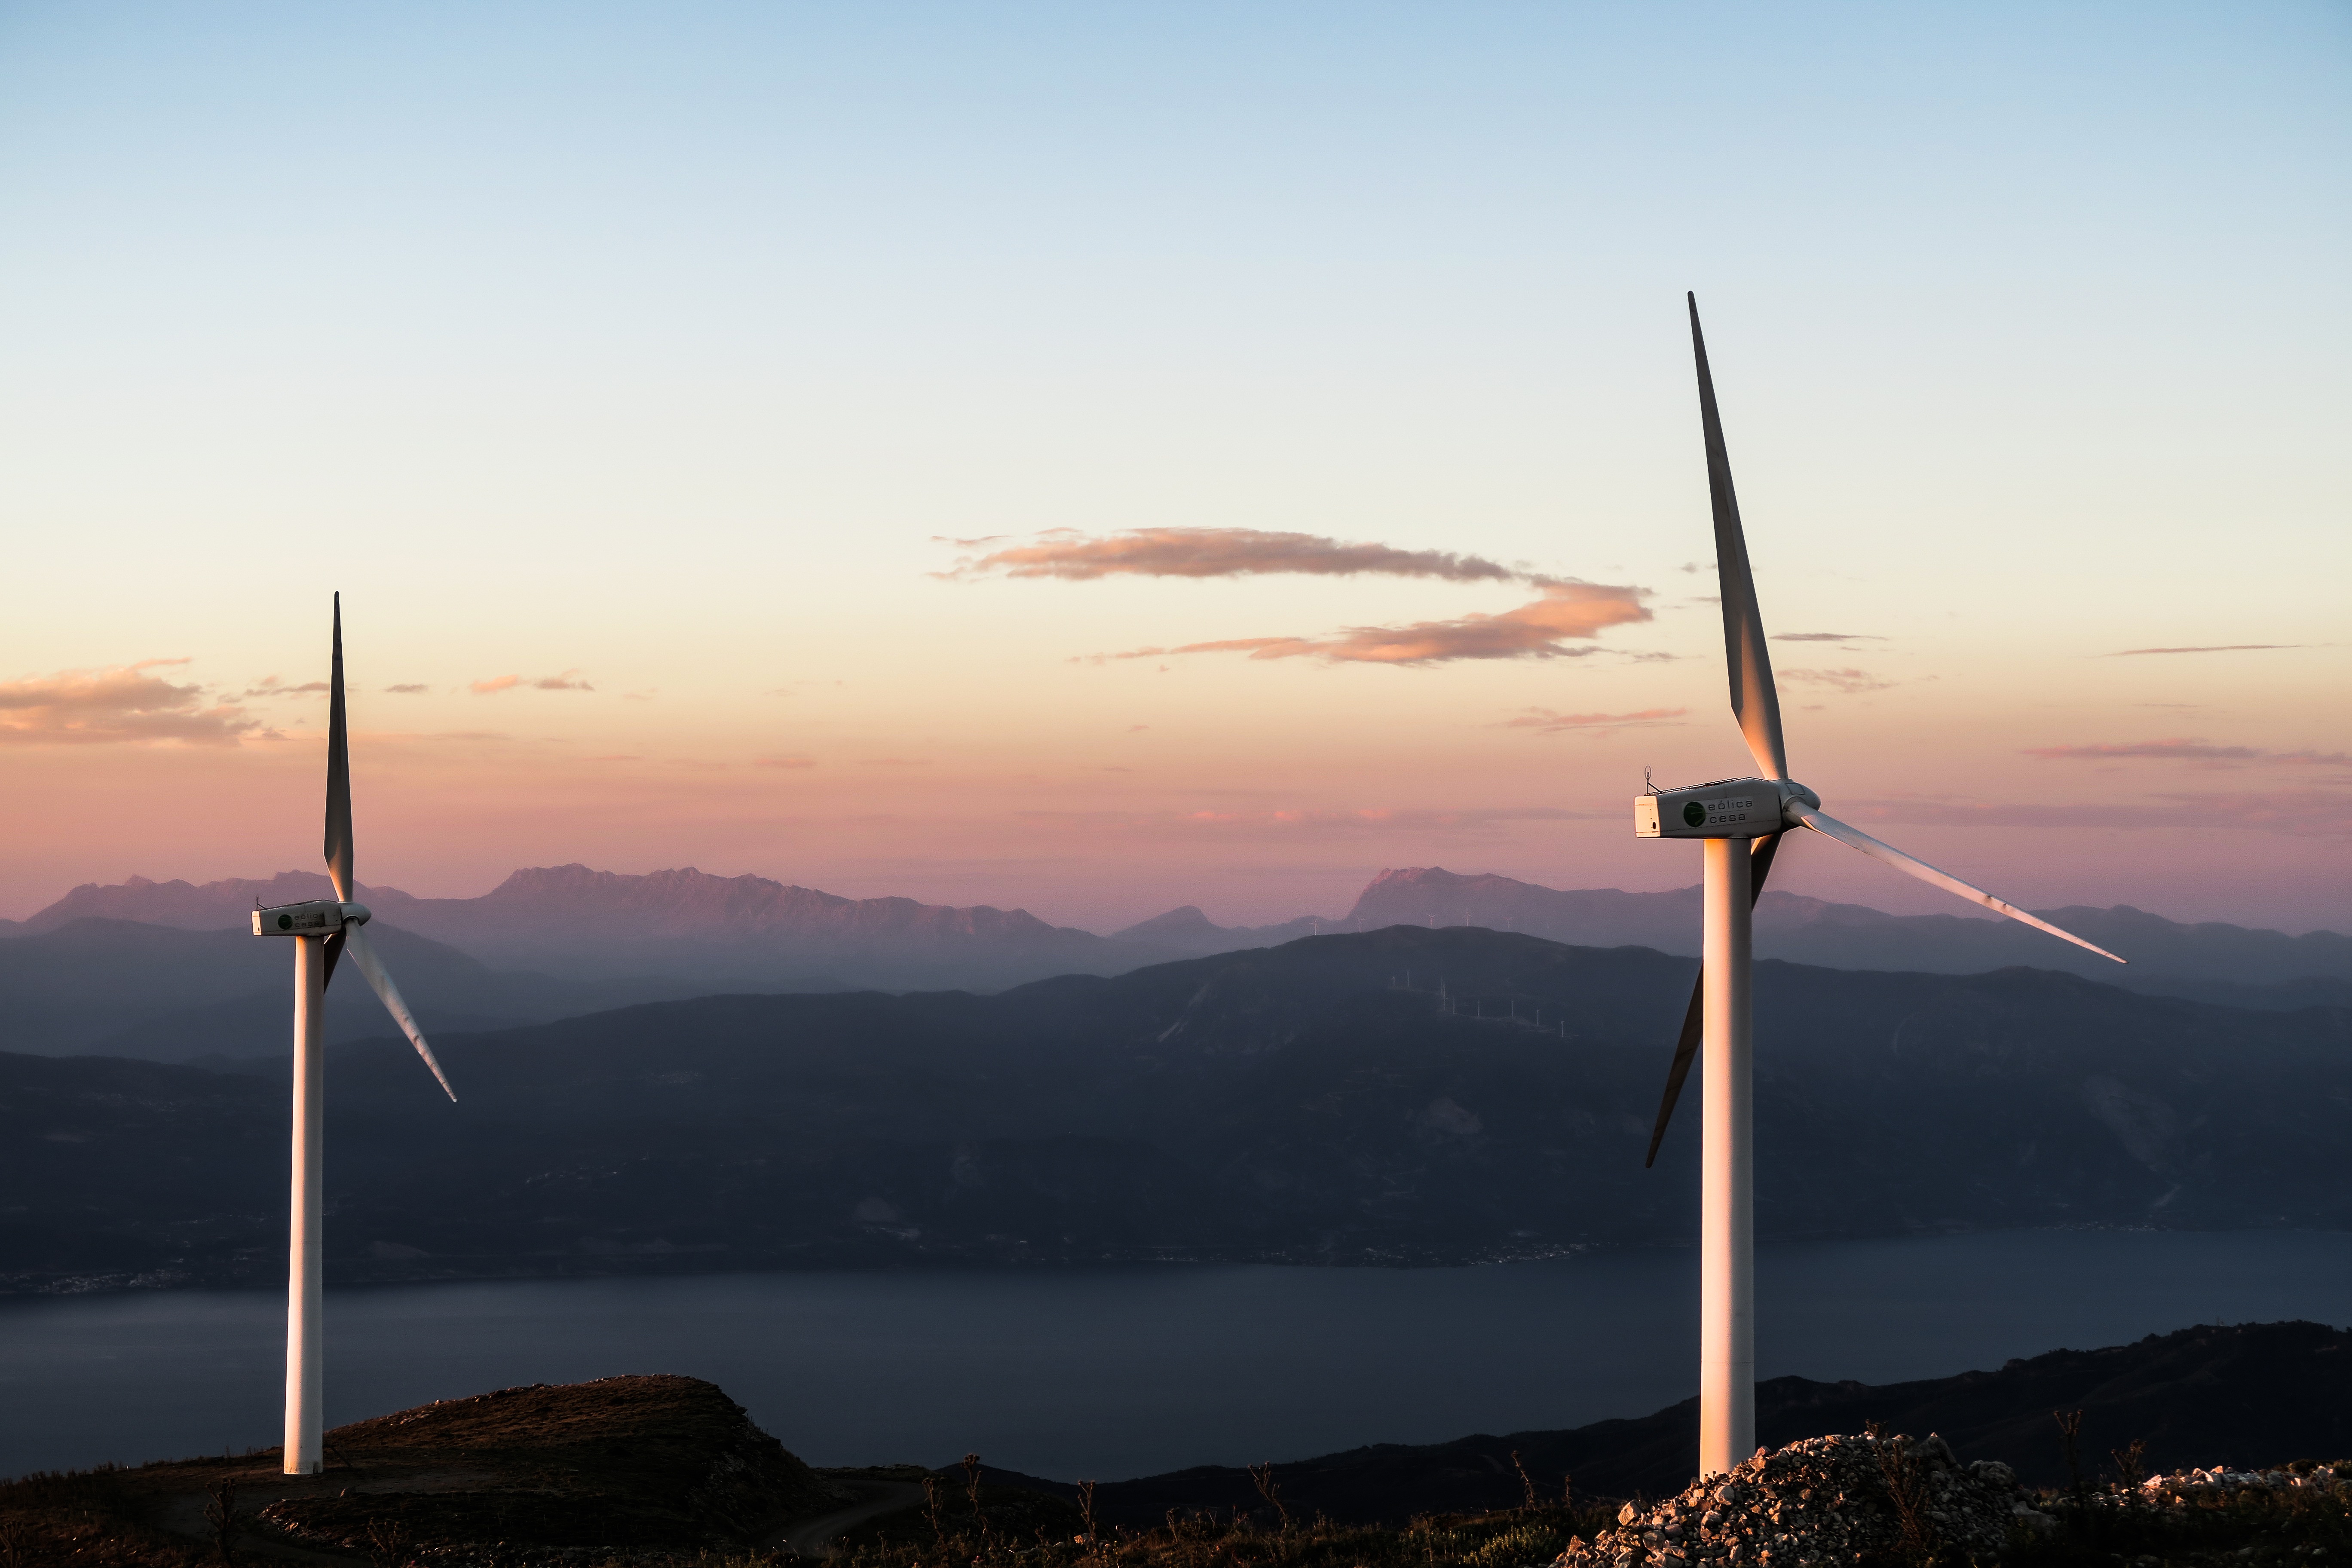
water, sky, lake, windmill, wind, dawn, river, mountain range, dusk, machine, wind turbine, energy, mill, mountains, wind farm, windmills, wind turbines